Bolliger & Mabillard

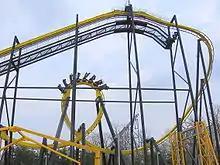
An inverted model with the curved drop, common on inverted roller coasters, at Six Flags Great Adventure

In 1987, Giovanola underwent a change of management, and the pair decided to leave and create their own company. At the time, B&M employed four people, including two draftsmen: Bolliger and Mabillard. When B&M was created, the pair had agreed not to make any more amusement attractions. However, Robert Mampe, Six Flags Great America's staff engineer, had worked with both men during the construction of "Z-Force"; he contacted the newly-formed company and asked them to reconfigure the cars for its Giovanola-built, Intamin bobsled coaster, to be relocated from Six Flags Great Adventure.